Richard Dorson

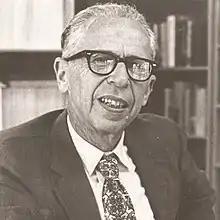
Richard M. Dorson

Richard Mercer Dorson (March 12, 1916 – September 11, 1981) was an American folklorist, professor, and director of the Folklore Institute at Indiana University. Dorson has been called the "father of American folklore" and "the dominant force in the study of folklore".